Innsbrucker Hut

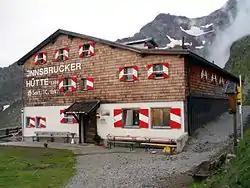
The Innsbrucker Hut

The Innsbrucker Hut is a mountain hut in the Stubai Alps at an altitude of in the Gschnitz Valley, not far from the Pinnisjoch. It is managed by the Innsbruck Tourist Club section of the Austrian Alpine Club. The Innsbrucker Hütte is below the Habicht on the Stubai Hohenweg and is often visited.